Harald Auffarth

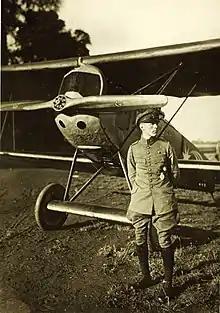
Note Auffarth's exploding comet insignia just visible above the wing

Eduard Florus Harald Auffarth (also Auffahrt) (c. 1896 – 12 October 1946) Royal House Order of Hohenzollern, Iron Cross, Silver Wound Badge, Hanseatic Cross, was a World War I German fighter ace credited with 29 victories. After the war, he ran an aviation training school that covertly supported establishment of the "Luftwaffe".